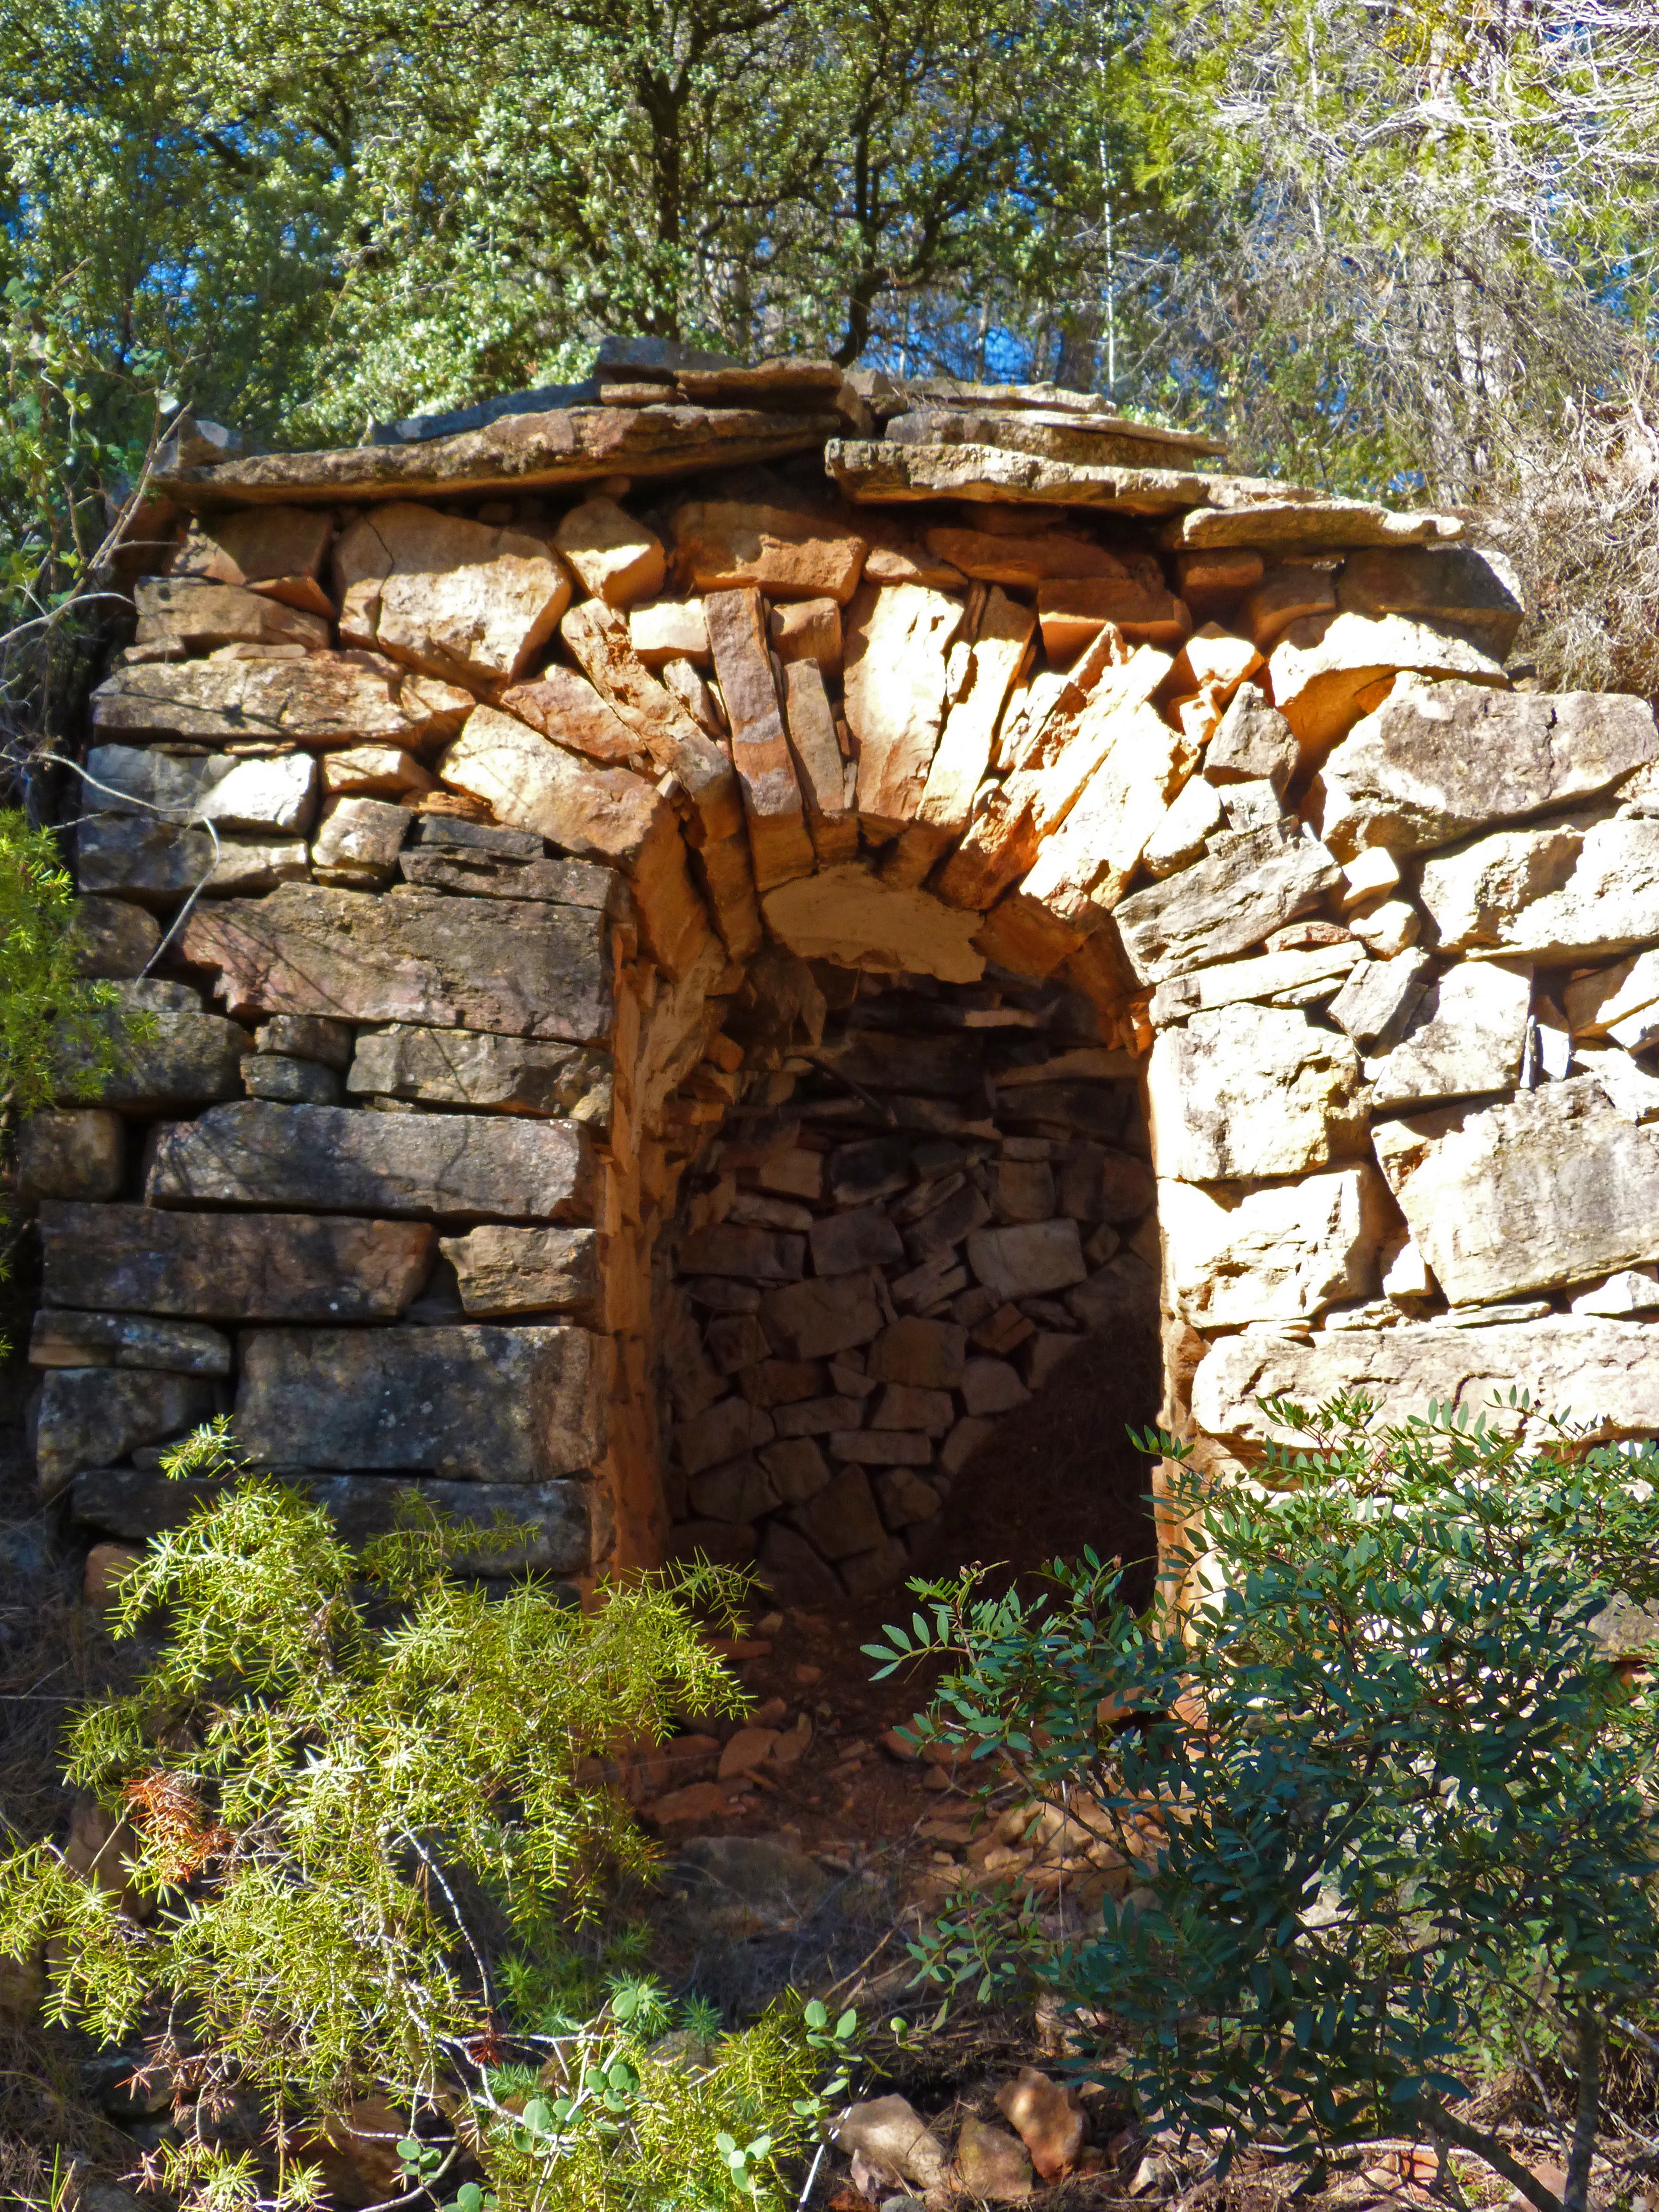
tree, wood, hut, montsant, priorat, cabana de volta, outdoor structure